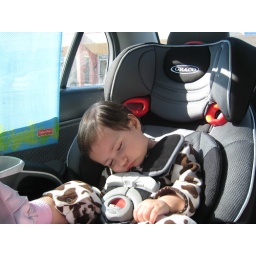
Yes, there are some disadvantages to riding in a big girl car seat:(